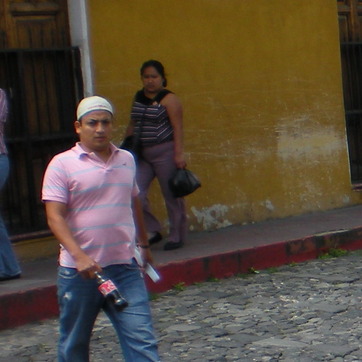
Material: plastic